Market Drayton

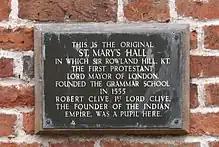
St Mary's Hall plaque

There are two tiers of local government covering Market Drayton, at parish (town) and unitary authority level: Market Drayton Town Council and Shropshire Council. The town council is based at the Town Hall at 18 Frogmore Road. The Town Hall was built in 1913 as the Primitive Methodist School. The building was bought by the town council and converted into the town hall in 1998.